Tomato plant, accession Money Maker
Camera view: bottom (45 deg); turntable rotation: 300 degrees
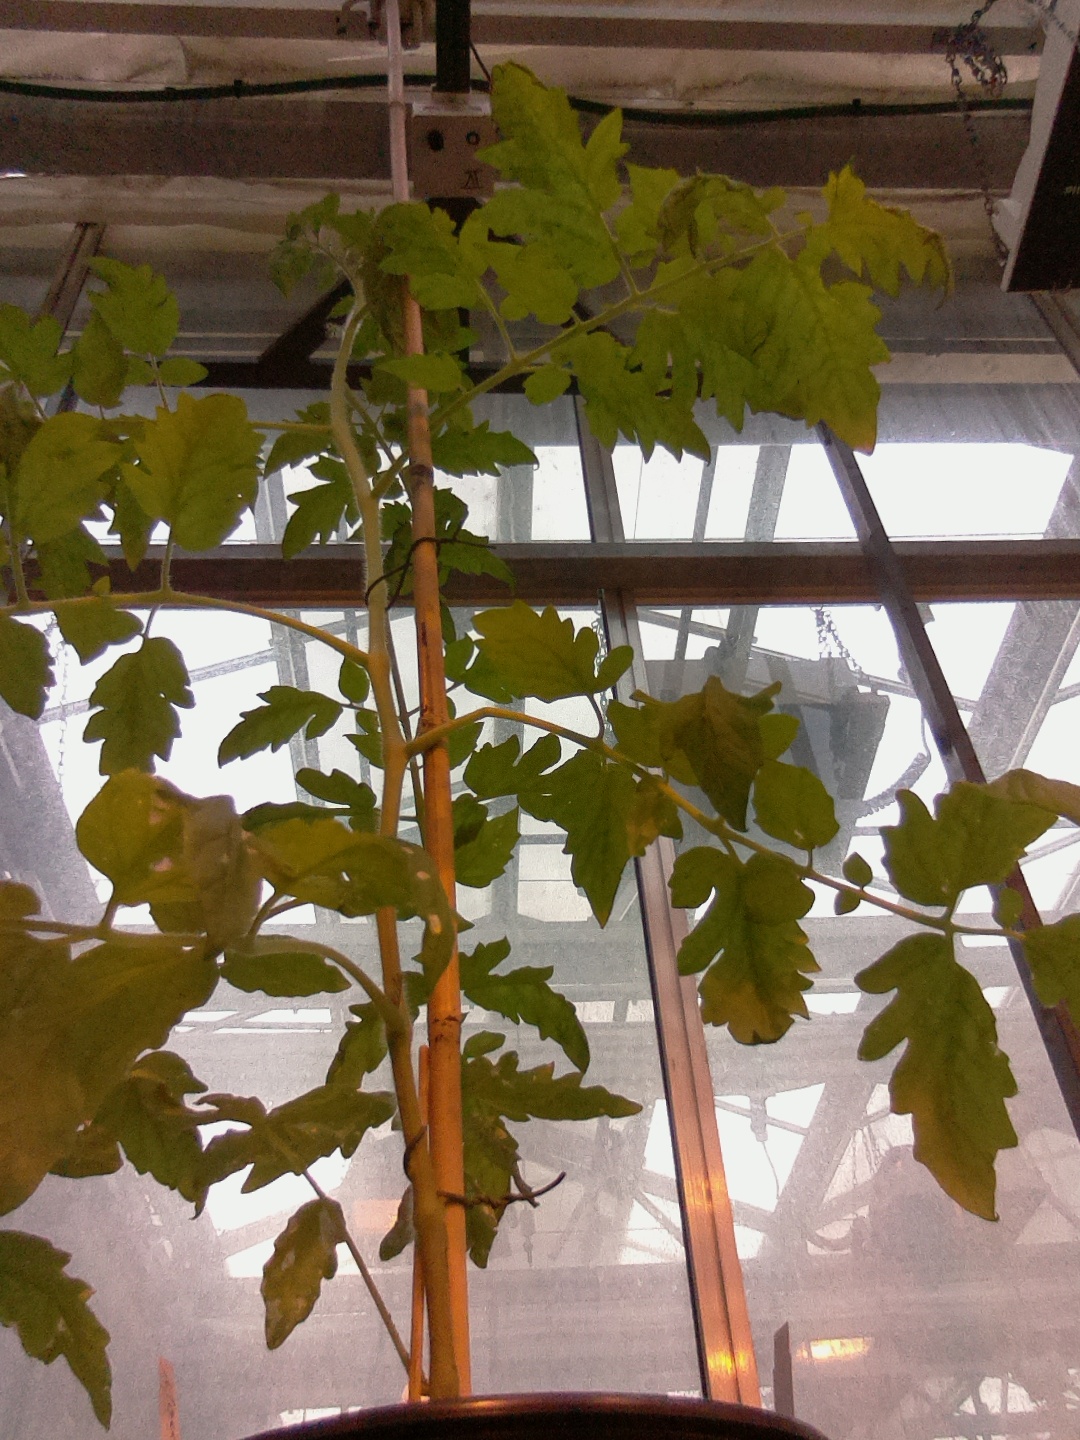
BBCH growth stage 53: 3 inflorescences visible